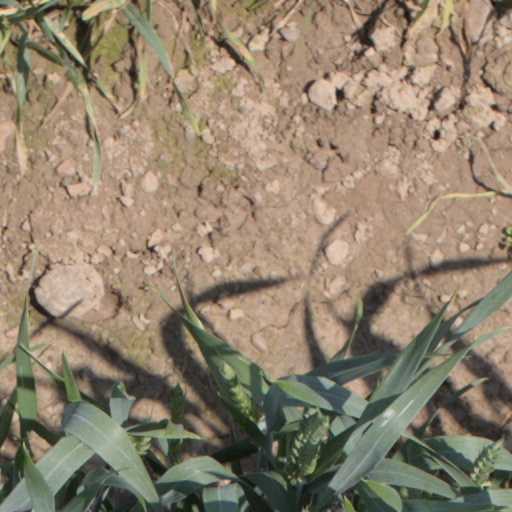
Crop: wheat